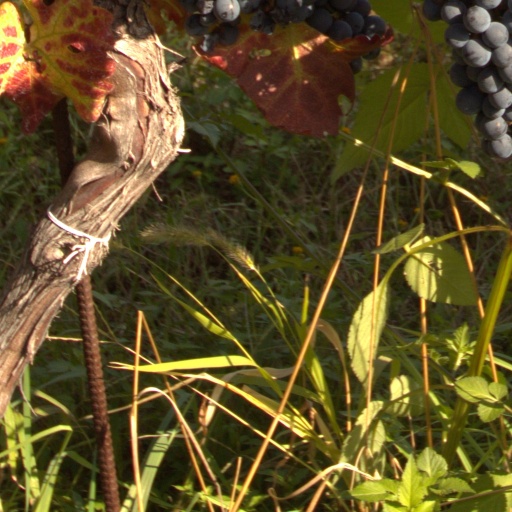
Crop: grape